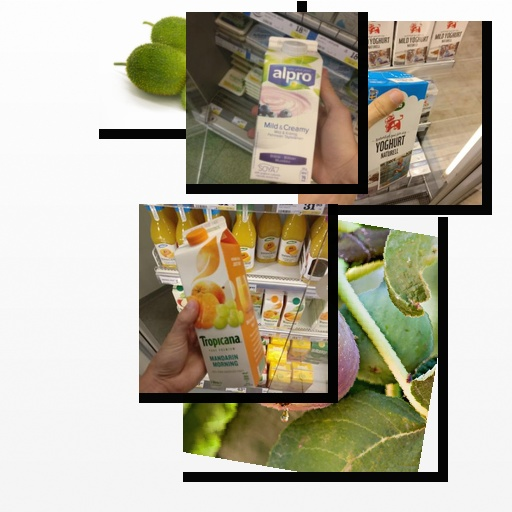
Food items: fig, spiny_gourd, blueberry_soyghurt, mandarin_juice, natural_yogurt